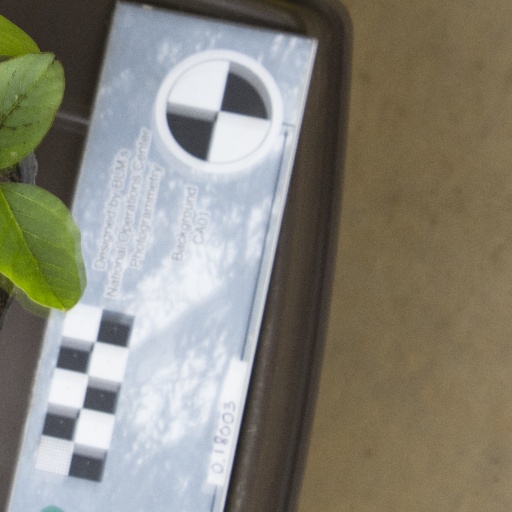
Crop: soybean